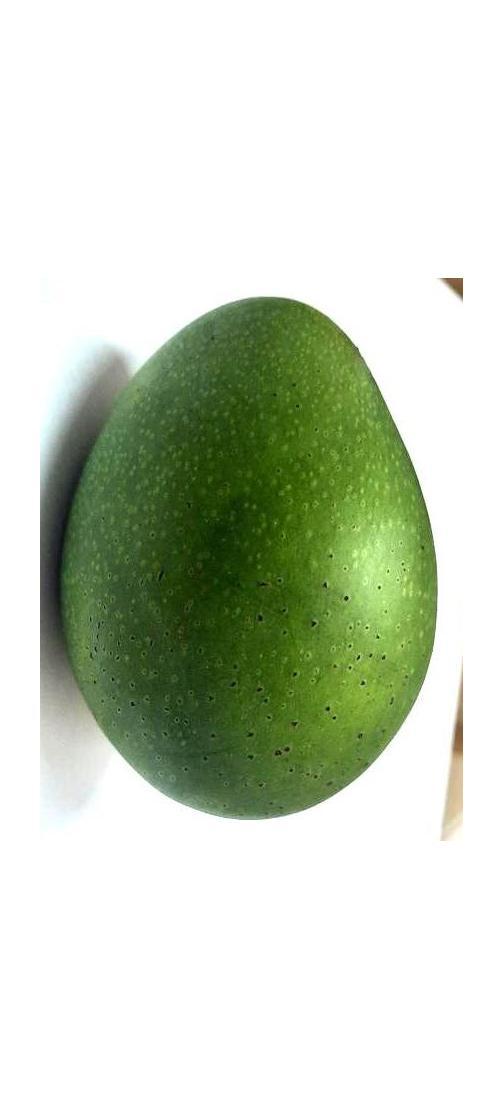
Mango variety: Ashshina Zhinuk